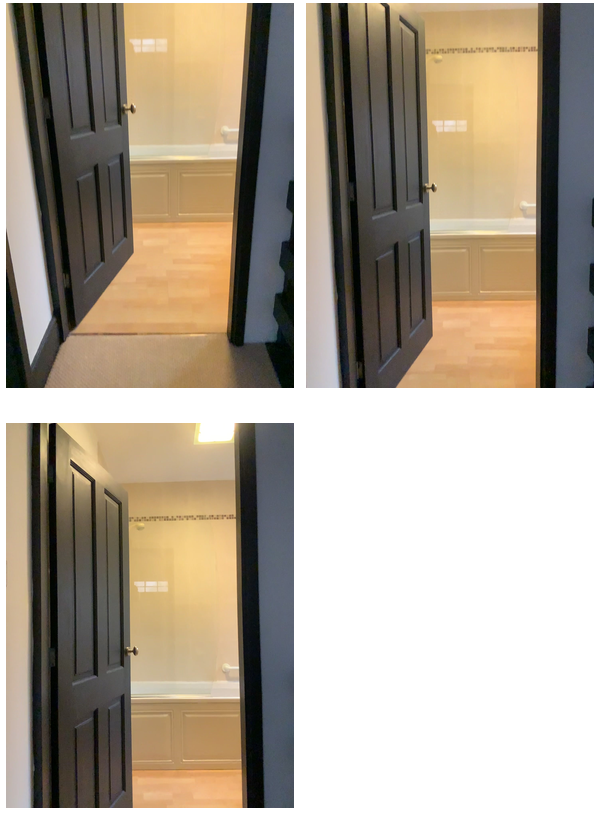Task instruction: Open the door.
Answer: {"task_instruction": "Open the door.", "nodes": ["handle", "door"], "edges": [{"functional_relationship": "openorclose", "object1": "handle", "object2": "door", "spatial_relations": ["right_of", "in_front_of", "close"], "is_touching": true}], "action_type": "pull", "function_type": "open_close_control"}